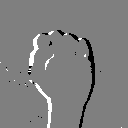
ASL letter: s